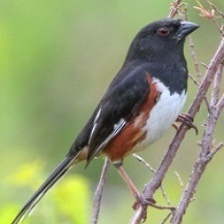
Species: EASTERN TOWEE
Scientific name: PIPILO ERYTHROPHTHALMUS